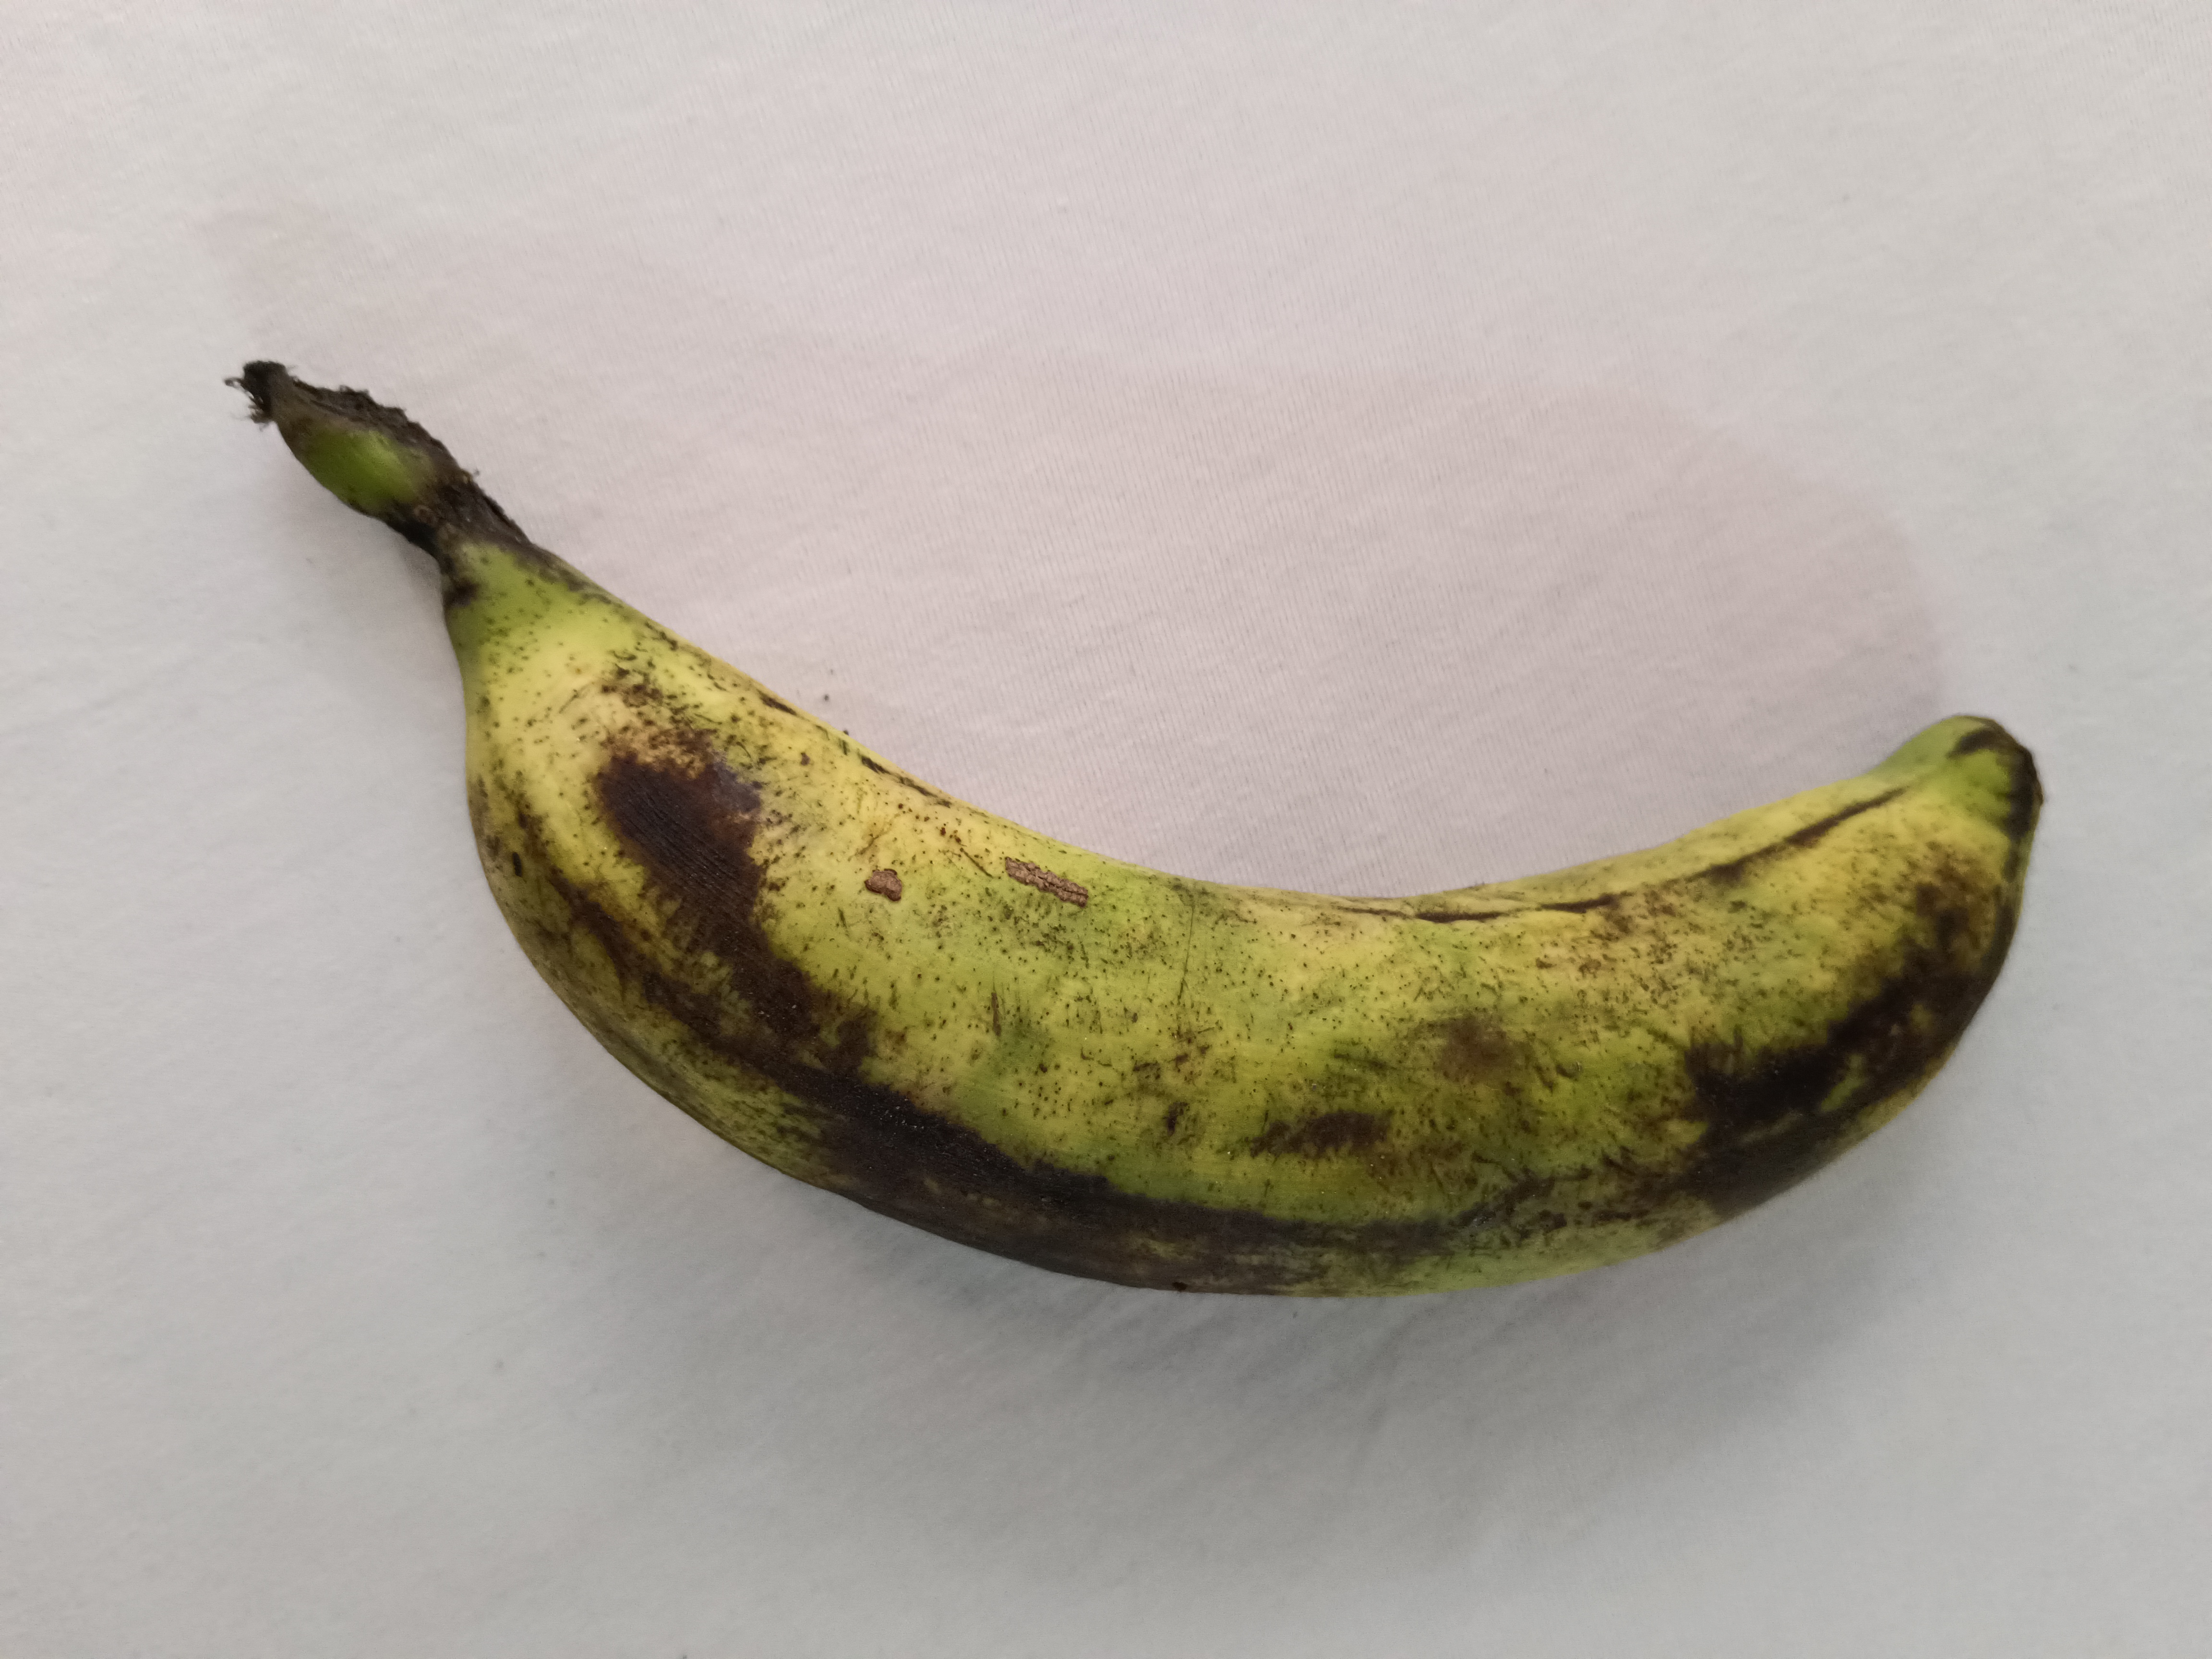
Banana variety: Shagor